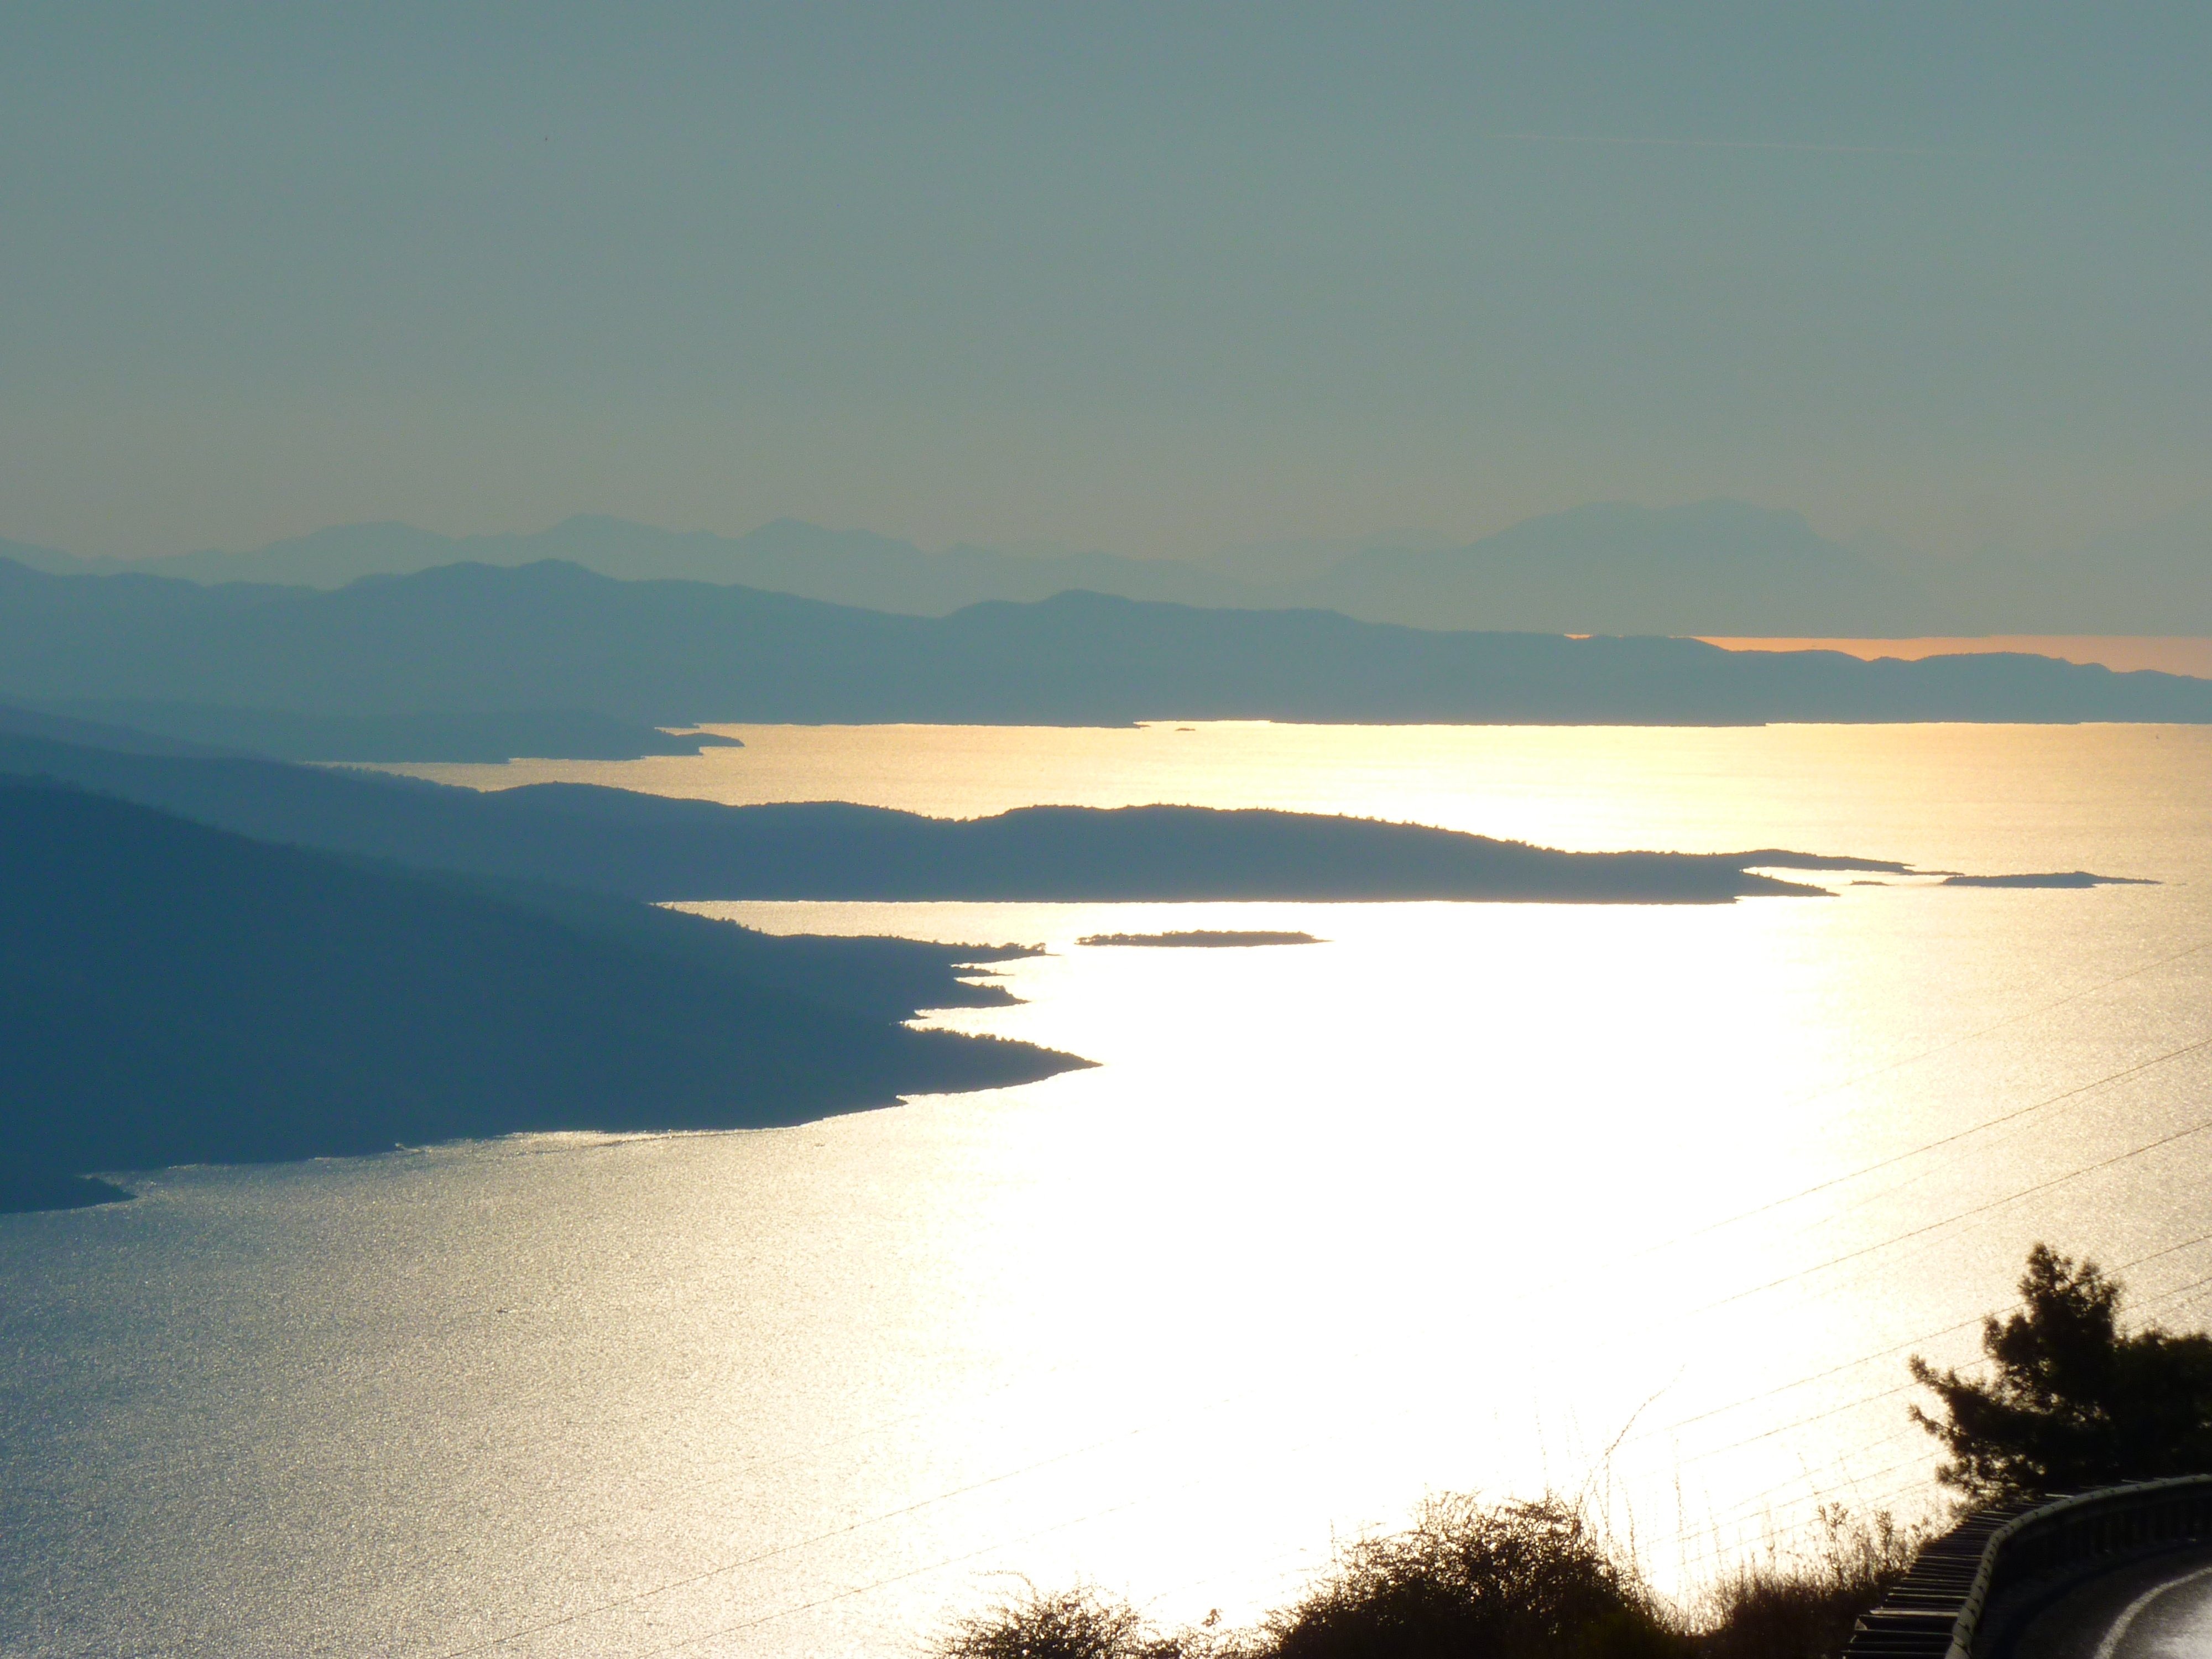
beach, sea, coast, water, ocean, horizon, cloud, sunrise, sunset, sunlight, morning, shore, lake, dawn, dusk, evening, reflection, vehicle, bay, island, romantic, reservoir, body of water, turkey, mood, loch, idyll, natural beauty, booked, abendstimmung, mirroring, back light, caretta, cultural site, atmospheric phenomenon